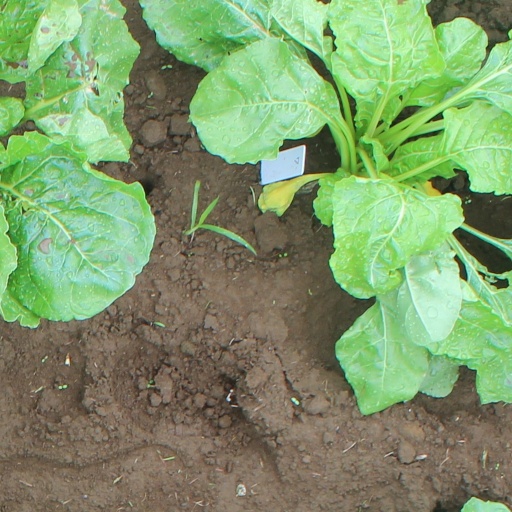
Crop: sugar beet